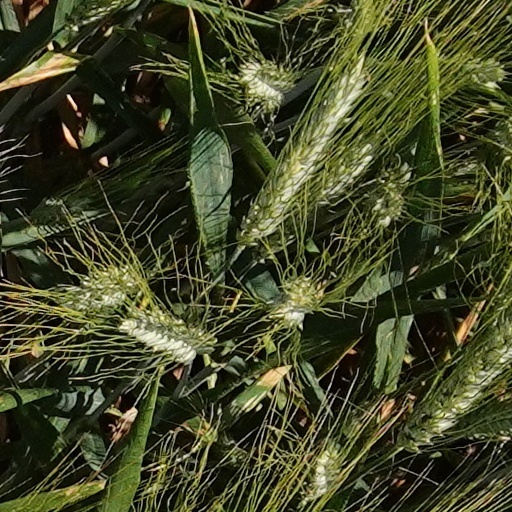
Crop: wheat